RAF Stradishall

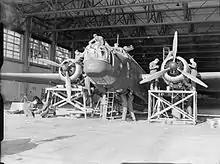

The airfield closed in 1970 and is now the site of two category C prisons: HMP Highpoint North and HMP Highpoint South. Part of the former airfield remains a Ministry of Defence training site which is not accessible to the public.